Pope Paul VI

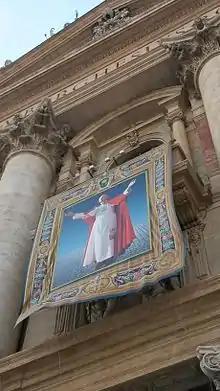
Tapestry of Paul VI on the occasion of his beatification on 19 October 2014

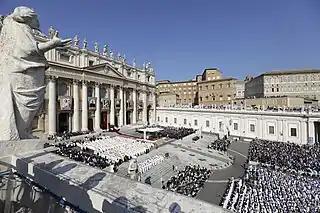
Canonization Mass held on 14 October 2018

From his bed he participated in Sunday Mass at 18:00. After receiving communion, the Pope suffered a massive heart attack, after which he lived on for three more hours. On 6 August 1978 at 21:41, Paul VI died in Castel Gandolfo. Before he died, the pontiff had been lucid after the first heart attack. An hour before his death, he said he felt dizzy and asked those present to continue the prayers in his stead. Present at his bedside at the time of his death were Cardinal Jean-Marie Villot, Bishop Giuseppe Caprio, and his personal secretary Pasquale Macchi, as well as two nuns and his personal physician. By the time the Pope died, he was already confined to bed due to a flare up in his chronic joint arthritis and could not get up to personally celebrate the Mass. Upon the initial heart attack, the Pope was immediately given oxygen; however, the Holy See indicated that his heart condition was aggravated by a pulmonary edema, or the seeping of fluid into the lungs.